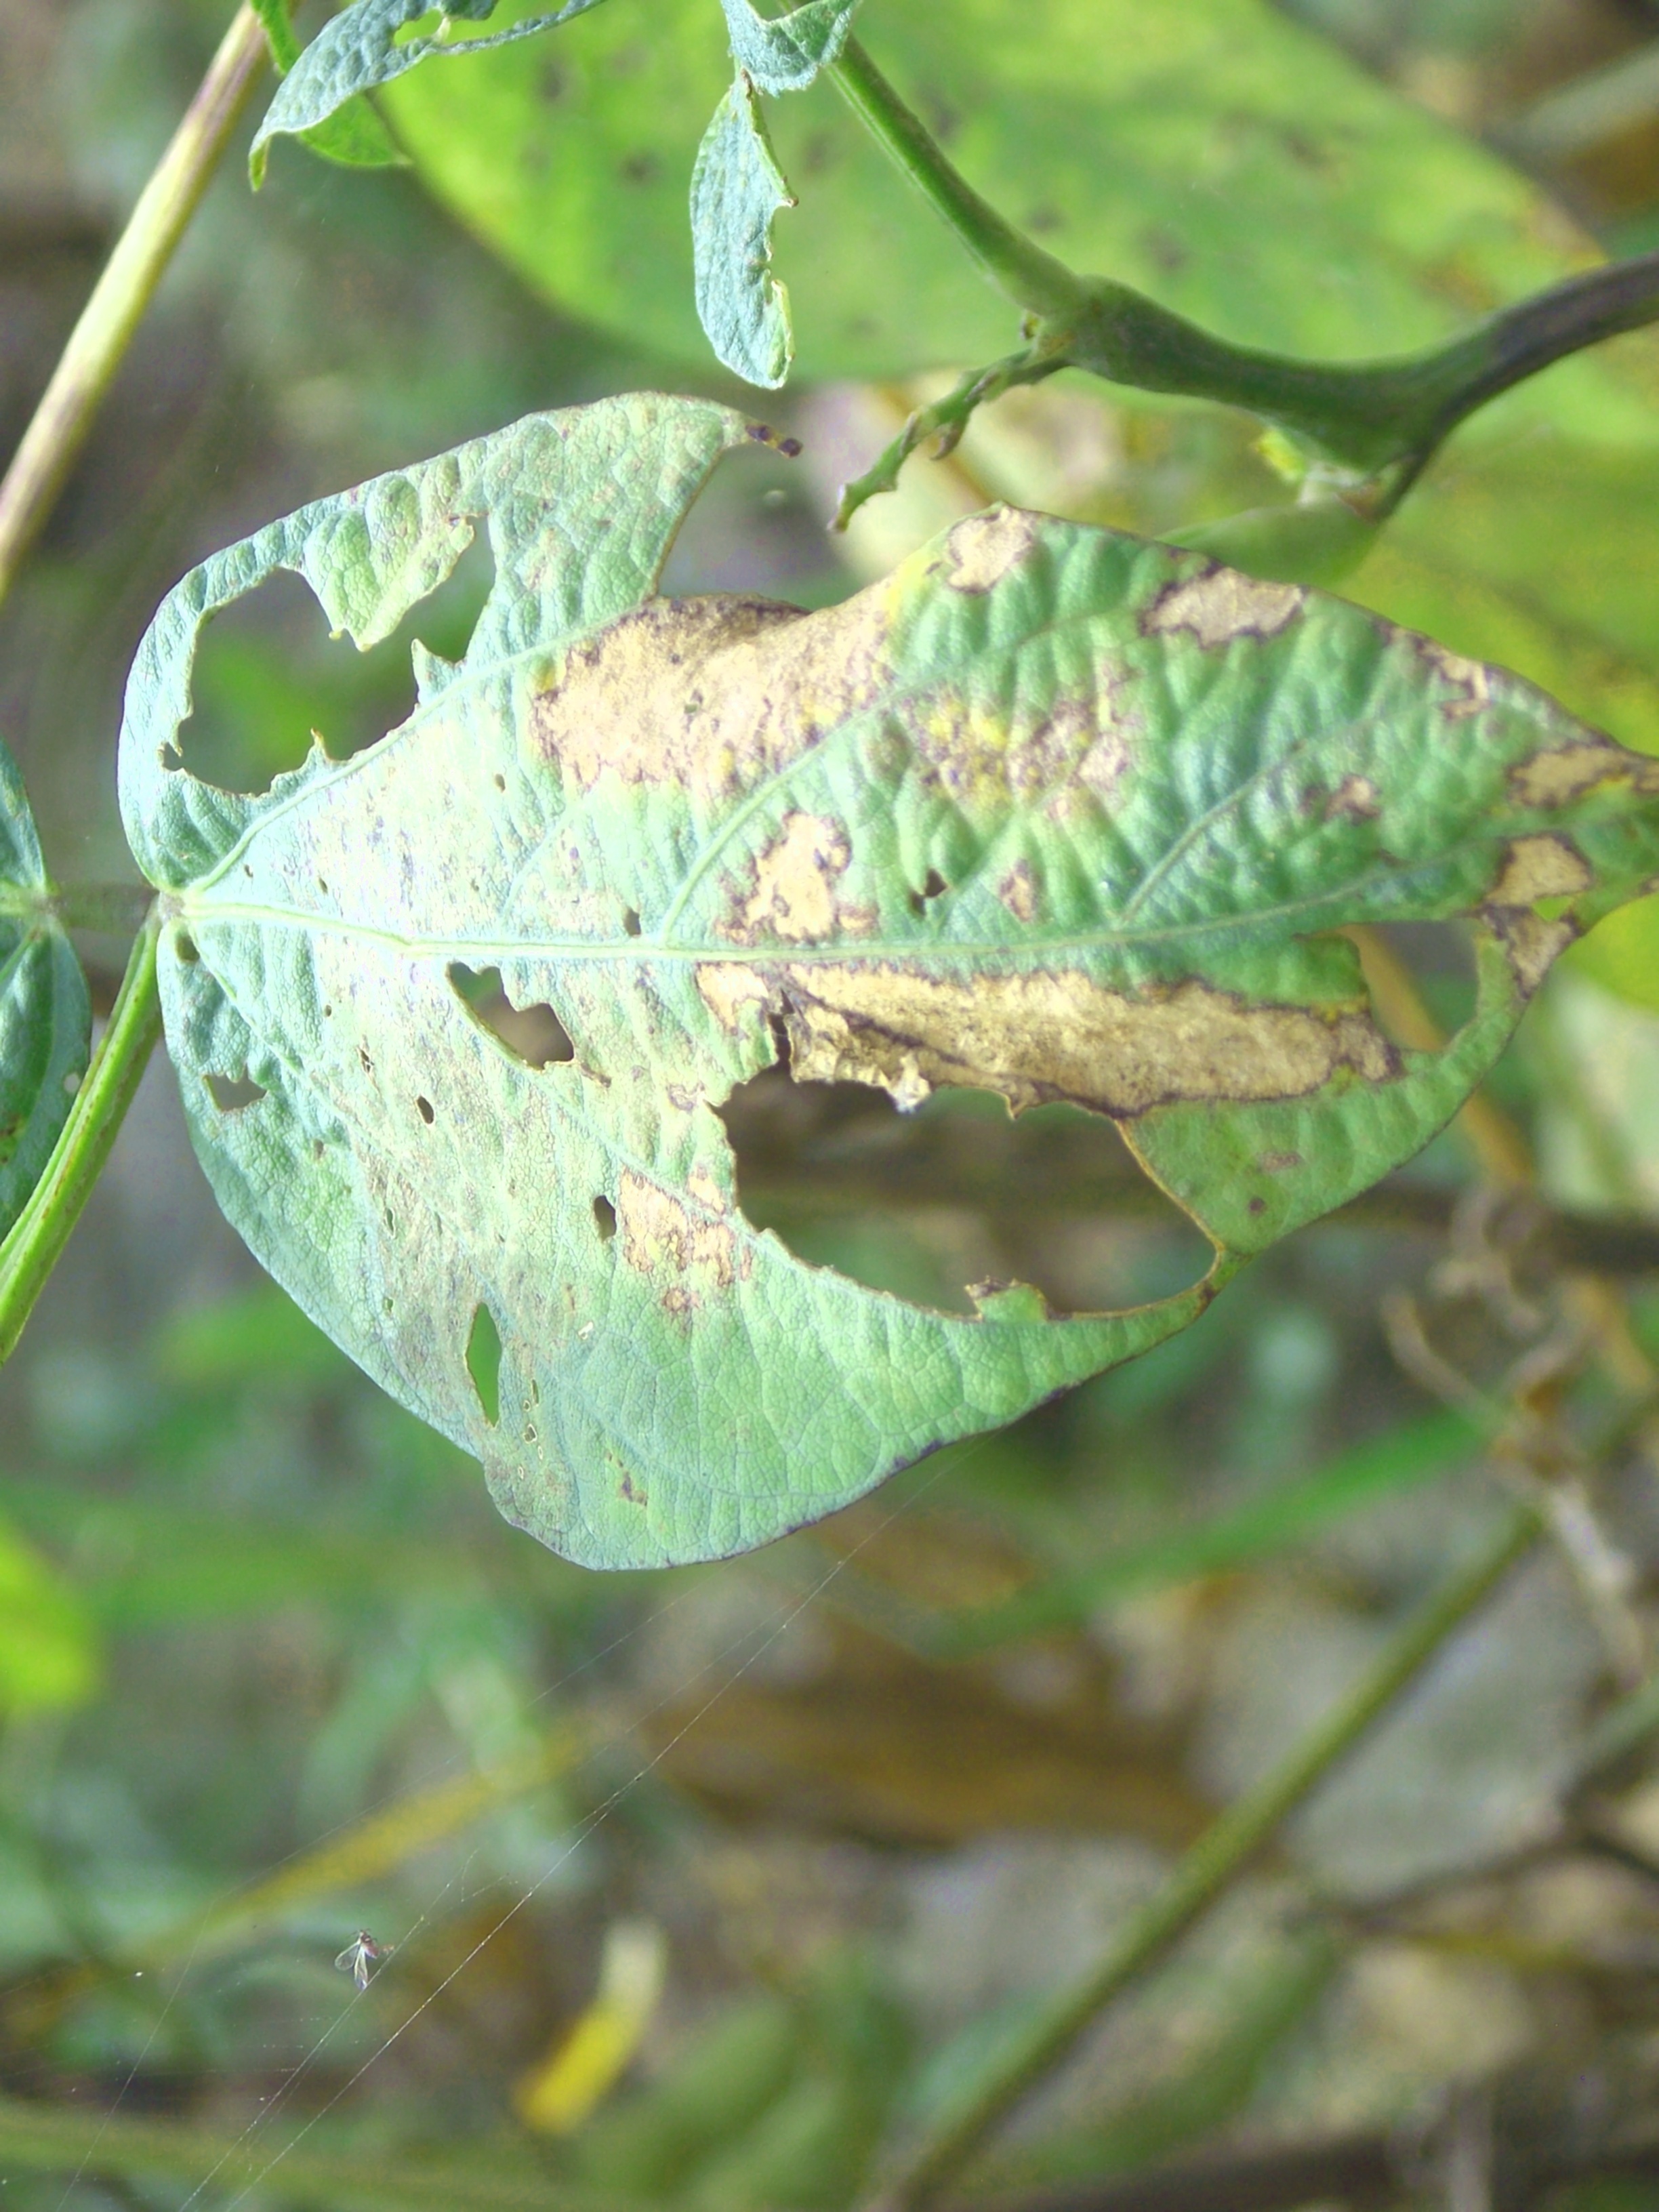
Label: Disease